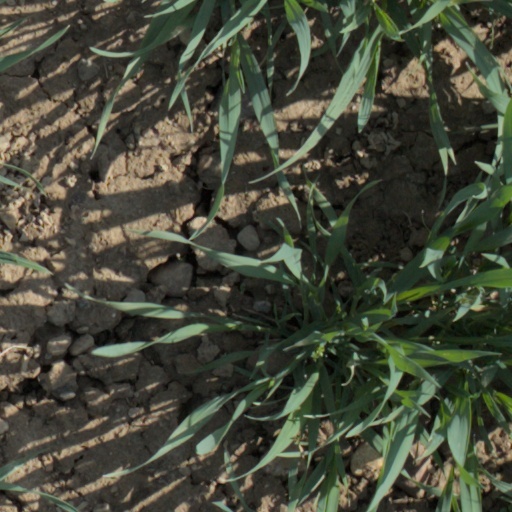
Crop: wheat